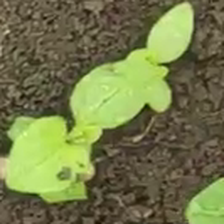
Weed species: Kena_(Commplina_benghalensio)